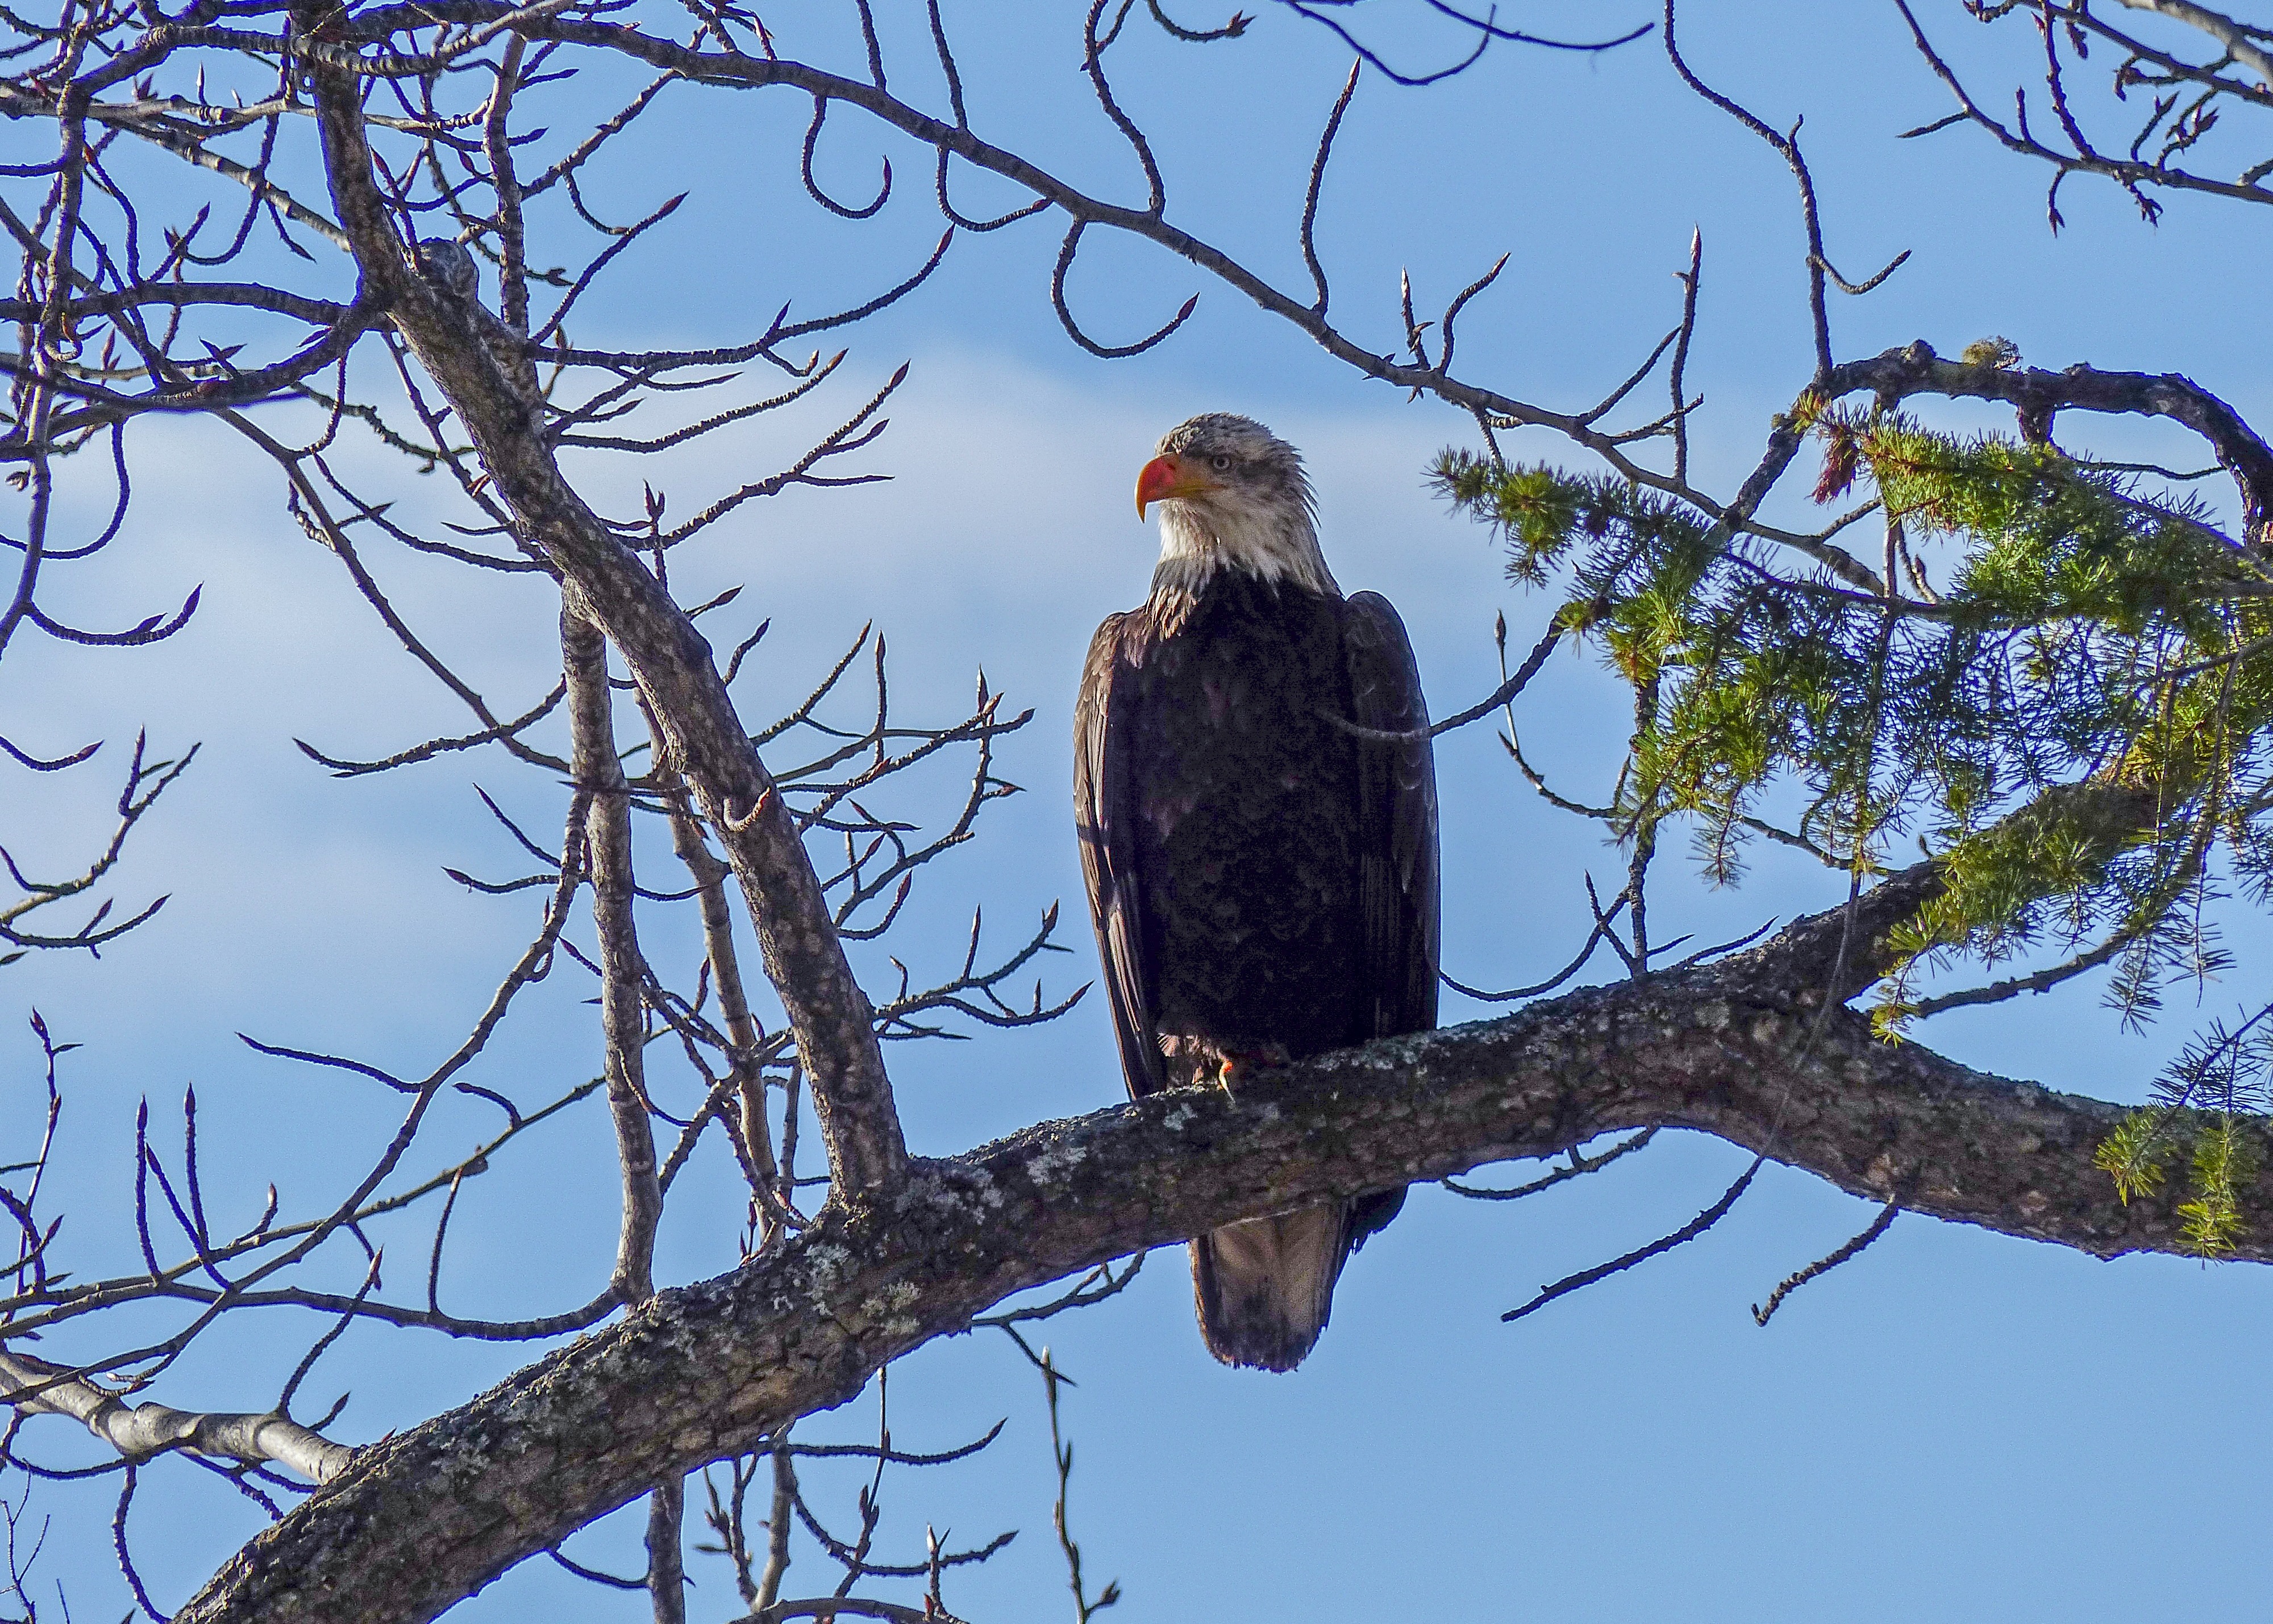
tree, nature, branch, bird, animal, symbol, eagle, predator, freedom, fauna, raptor, majestic, bird of prey, bald eagle, wild life, vertebrate, beauty, parrot, feathered, proud, symbolic, big bird, haliaetus leucocephales